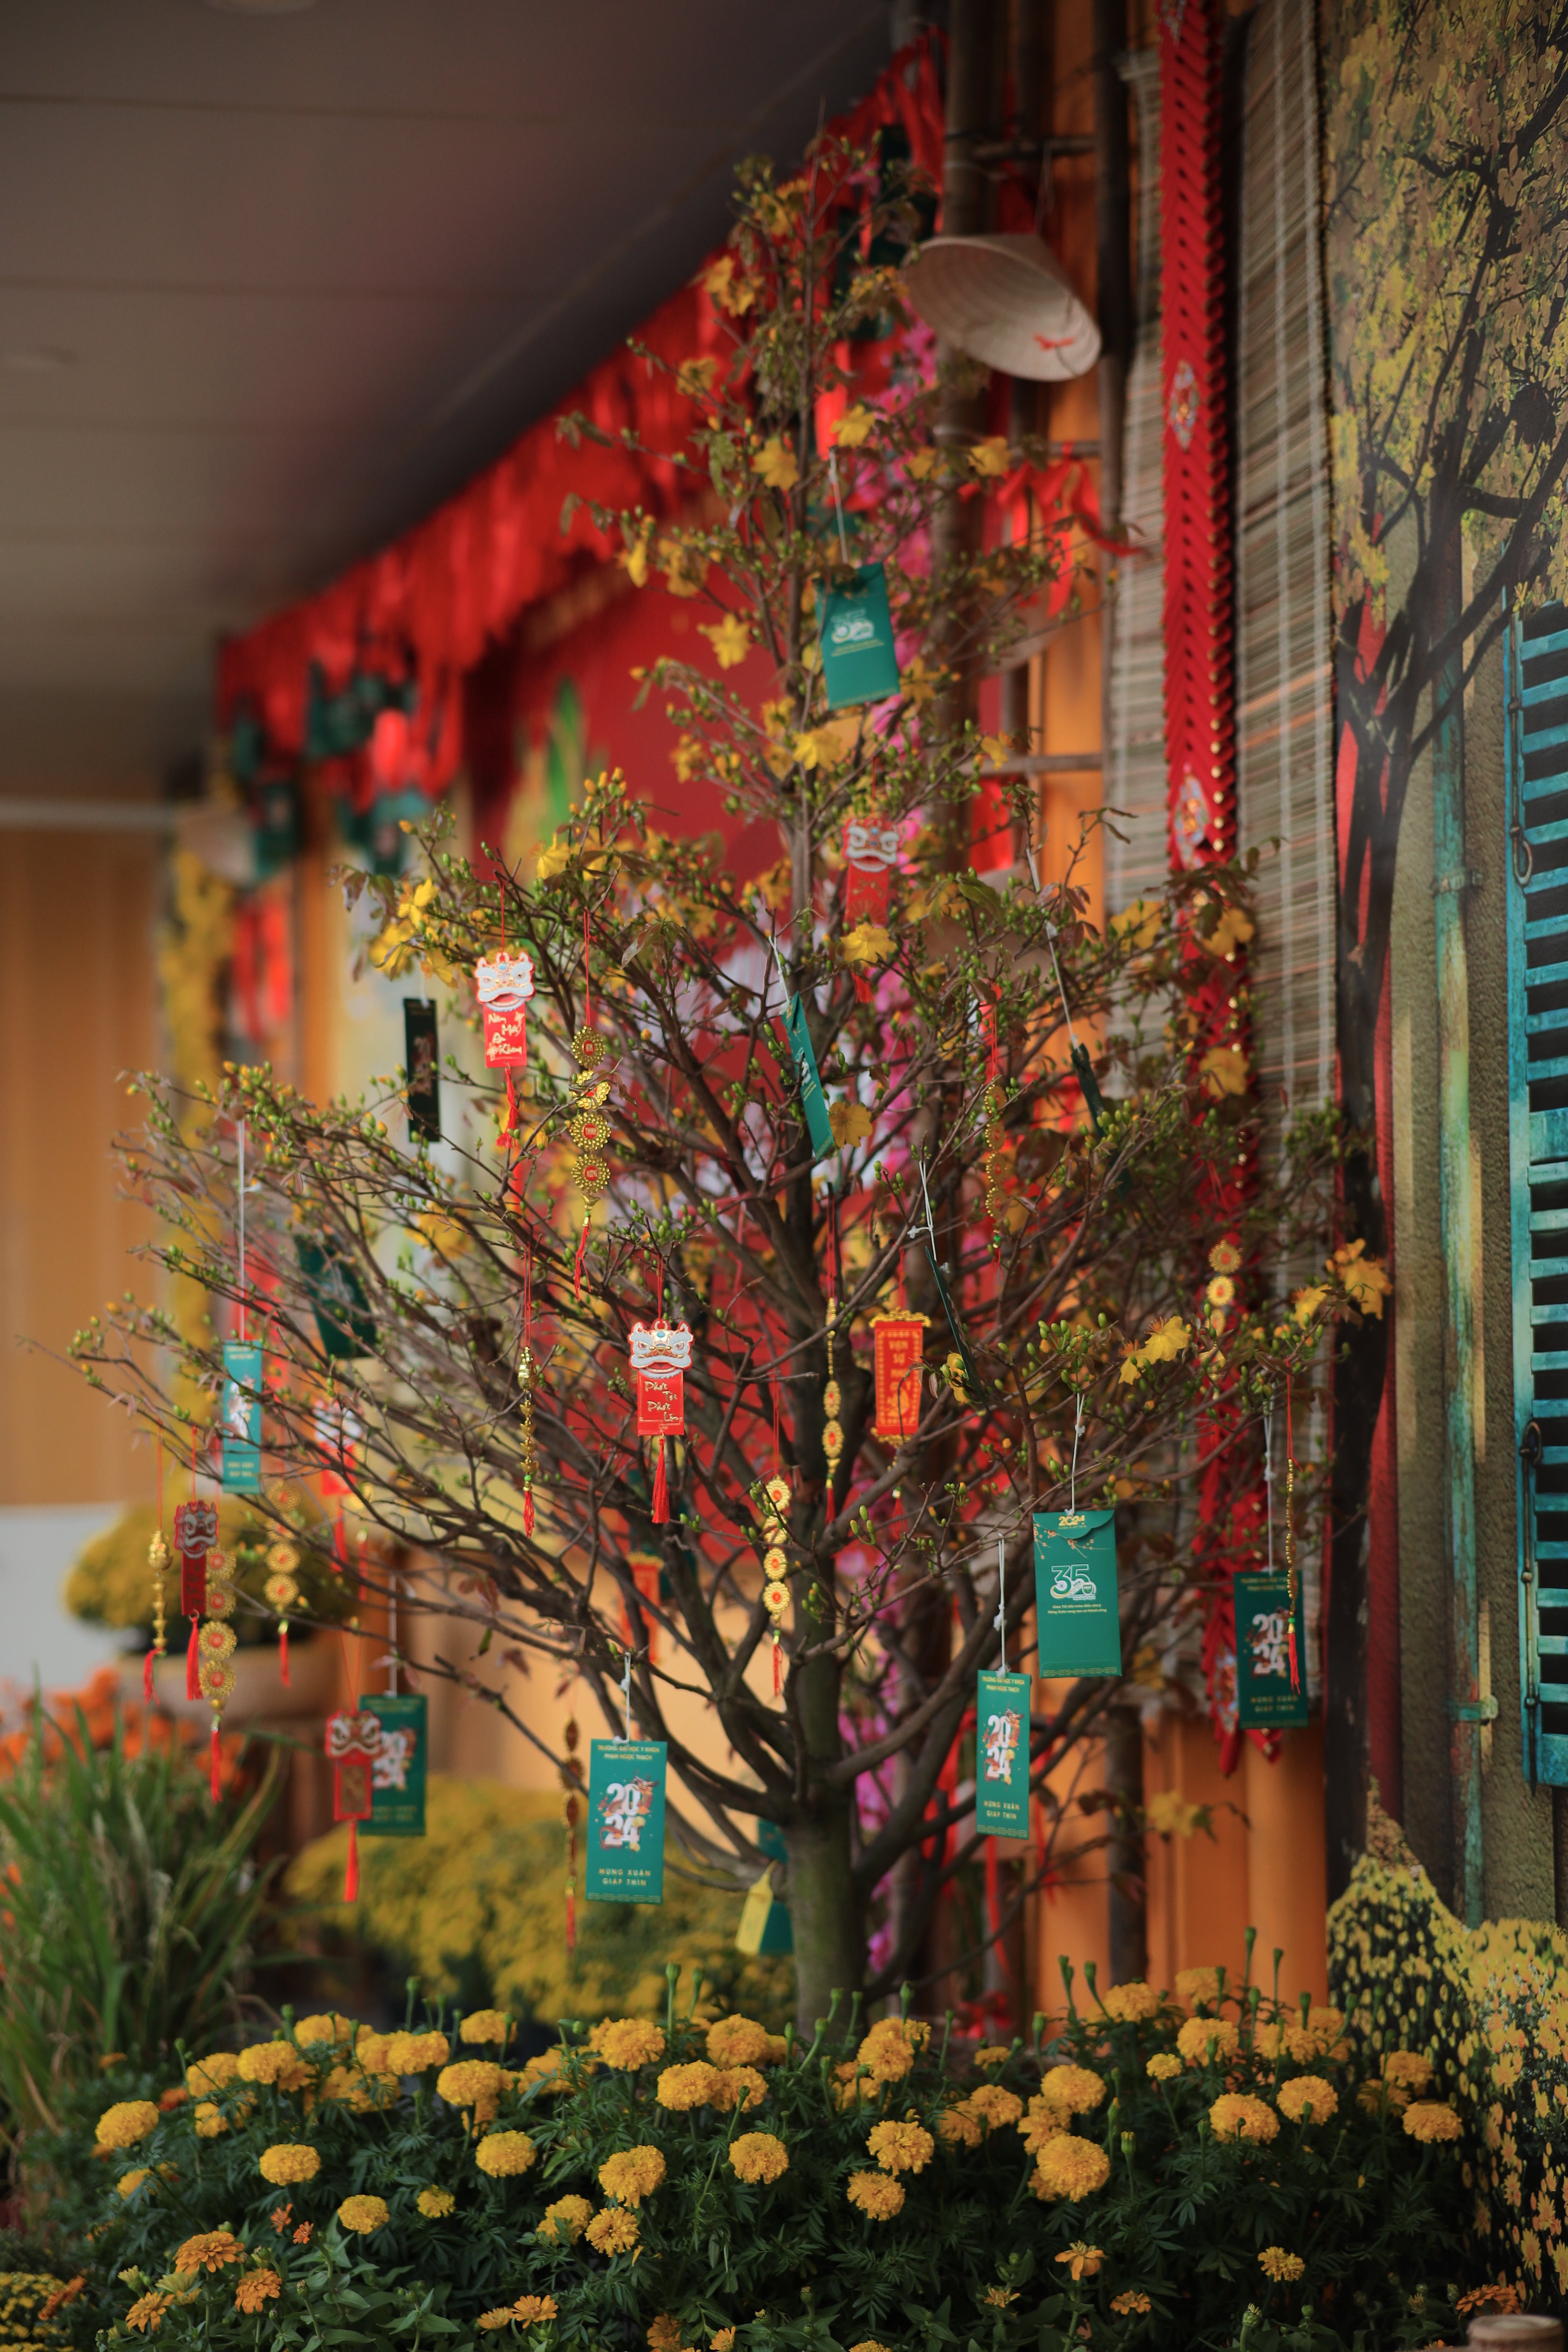
card, flower, plant, branch, building, yellow, wood, creative arts, tree, flower arranging, Tints and shades, art, christmas ornament, event, christmas decoration, ornament, floral design, twig, floristry, glass, annual plant, artificial flower, cut flowers, christmas, place of worship, bouquet, temple, interior design, tradition, symmetry, chapel, holiday, church, flowering plant, still life photography, religious institute, petal, city, facade, shrine, light fixture